Wilson Chouest

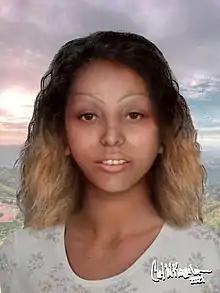

The body of a female aged fifteen to thirty was discovered lying in a high school parking lot on July 18, 1980, in Westlake, Ventura County, California. The victim had died within twelve hours of her discovery and was likely murdered at a different location. She had been dragged to where she was found, leaving a trail of blood. After the suspect was identified in the case, it was released that the woman may have possibly been kidnapped in one of the four California counties—Tulare, Kern, Ventura, and Los Angeles—Chouest frequented at the time.